Jan Schokking

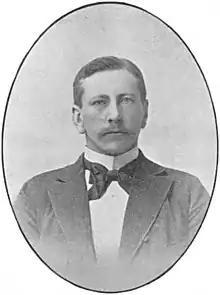
Jan Schokking ca. 1901

Jan Schokking (10 May 1864, Amsterdam – 15 July 1941, The Hague) was a Dutch politician and Christian minister.